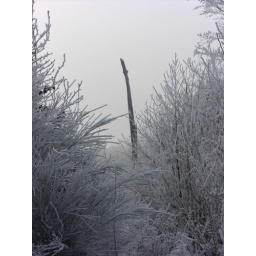
a pole in winter forest - 0